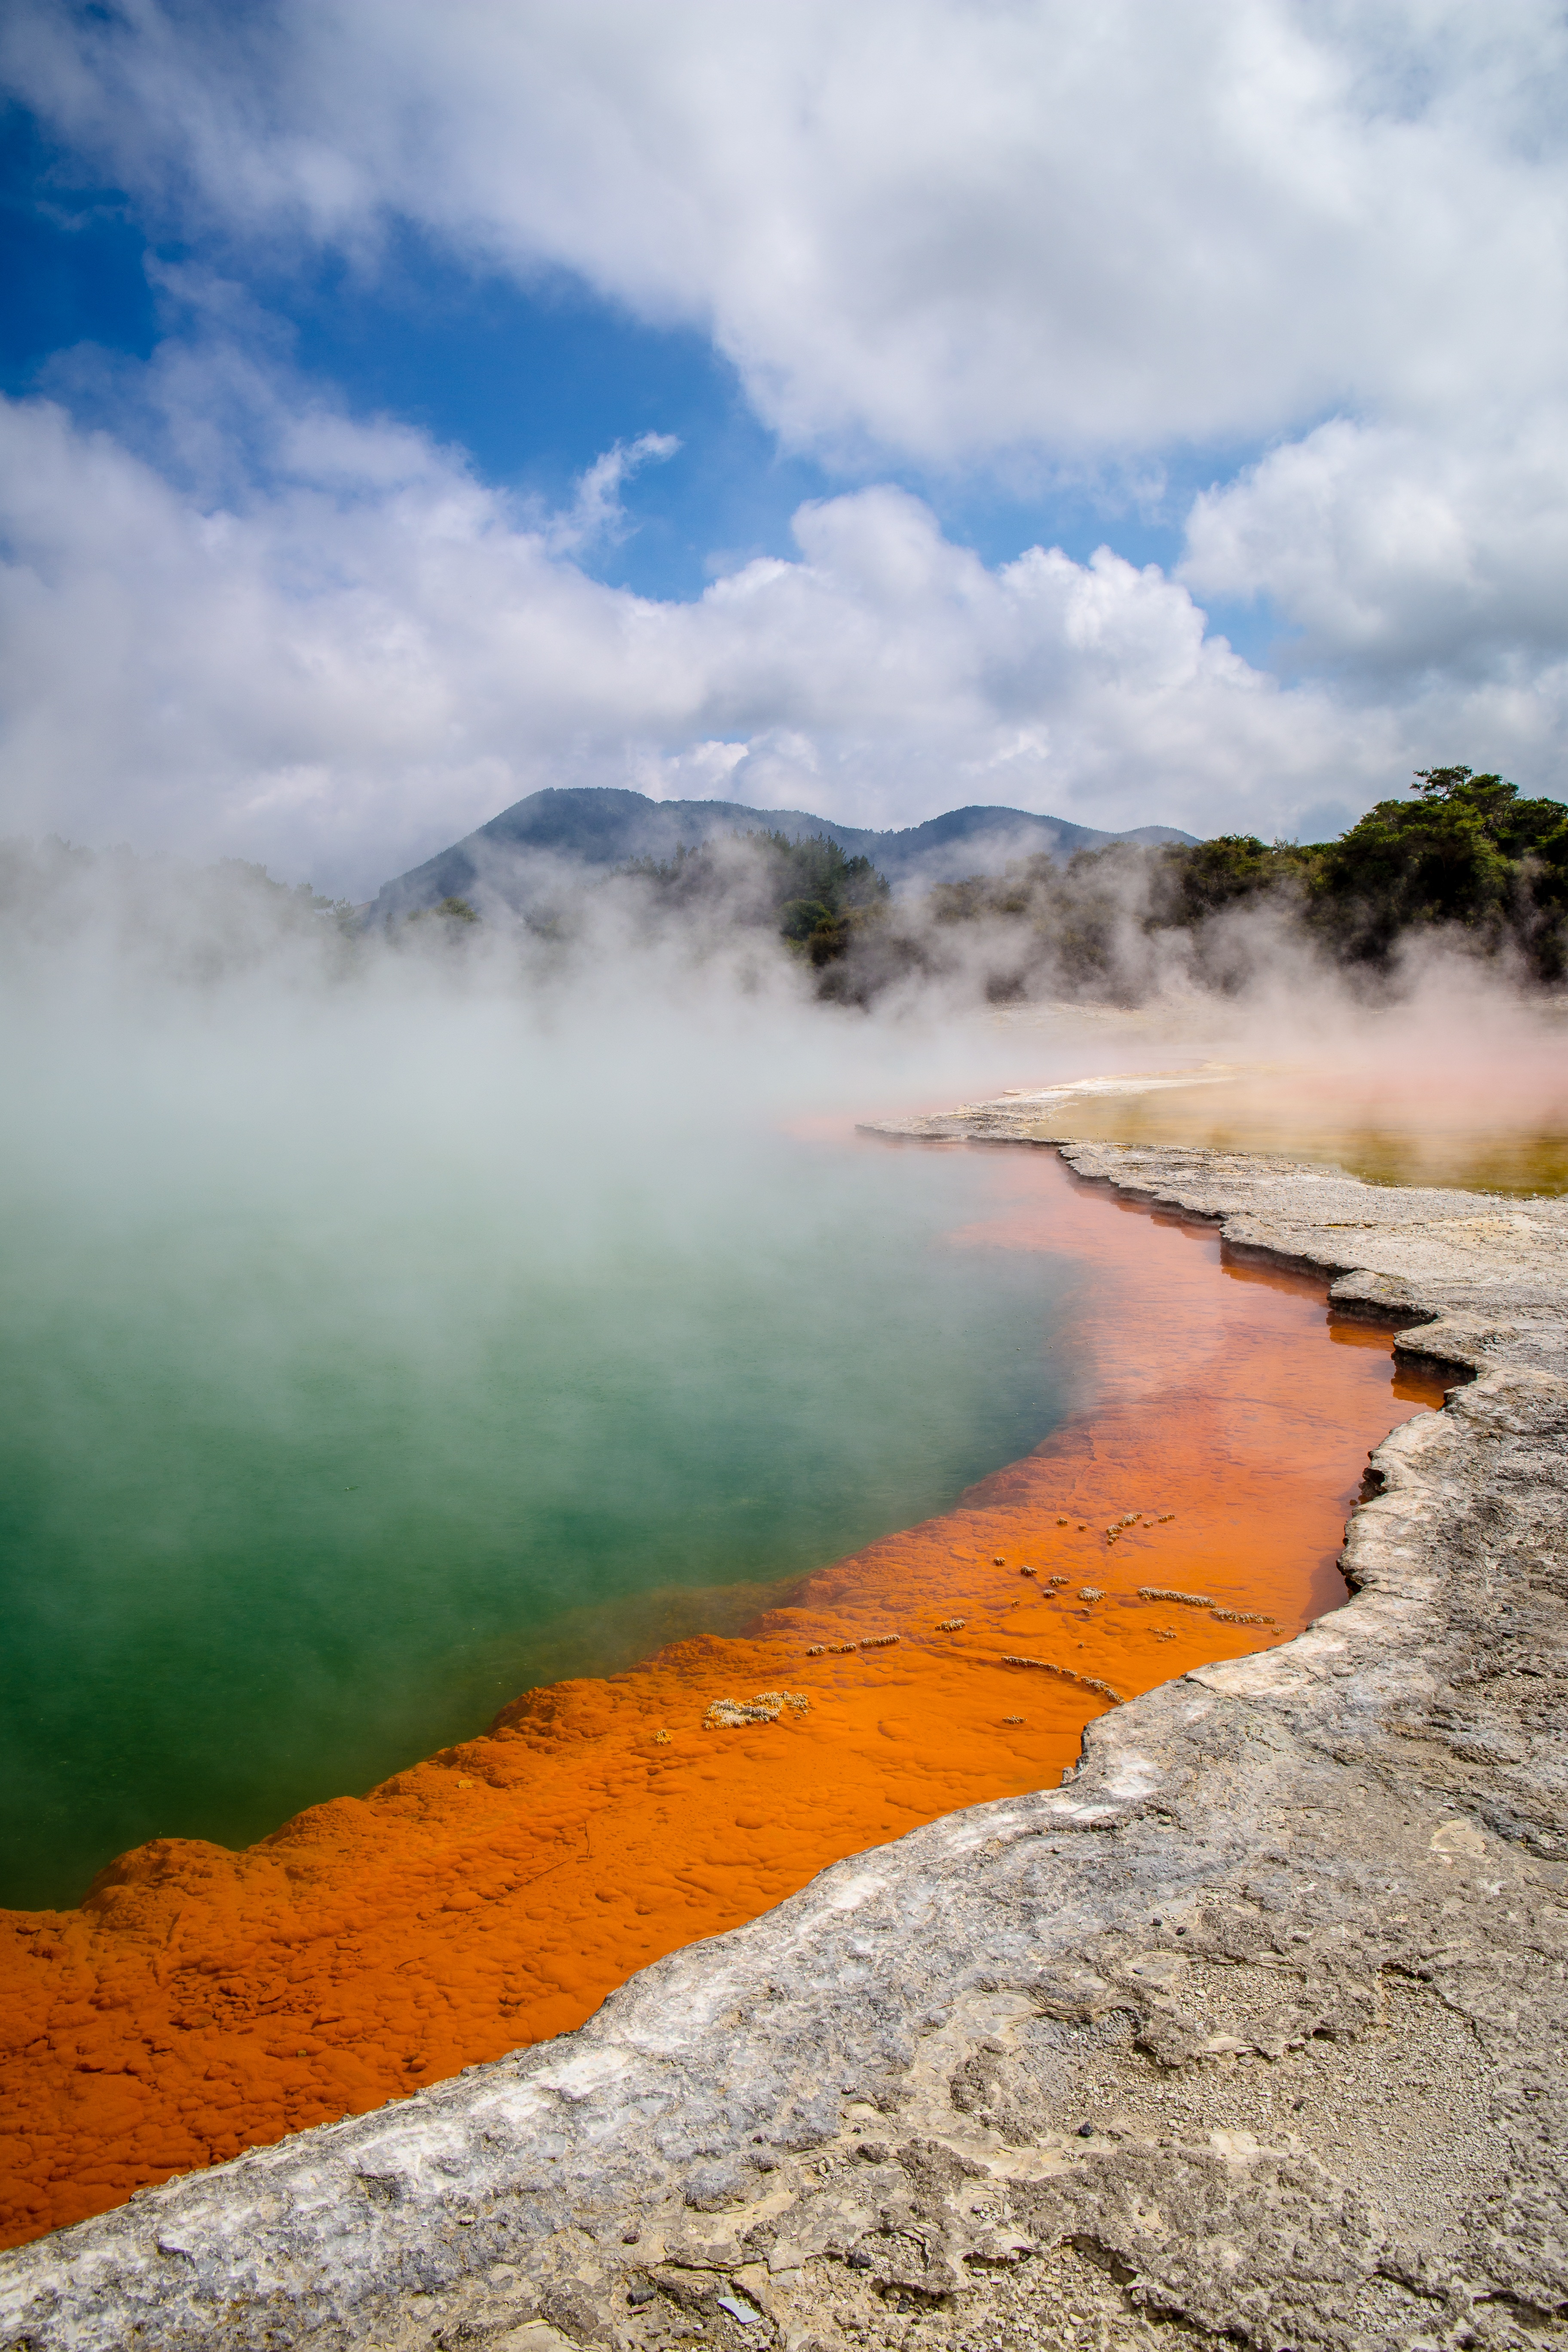
landscape, sea, coast, water, nature, rock, wilderness, mountain, cloud, sky, sunlight, steam, morning, shore, wave, lake, river, travel, reflection, body of water, places of interest, geology, new zealand, geyser, natural spectacle, landform, rotorua, thermal spring, hot source, meteorological phenomenon, wai o tapu, waio tapu, geographical feature, atmospheric phenomenon, mountainous landforms